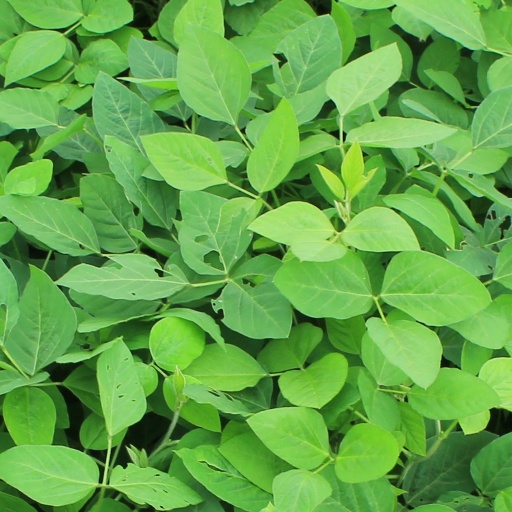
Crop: soybean